Worshipful Company of Painter-Stainers

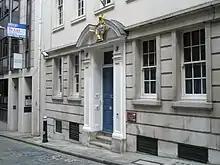
Painters' Hall

The Worshipful Company of Painter-Stainers is one of the livery companies of the City of London. An organisation of painters of metals and wood is known to have existed as early as 1283. A similar organisation of stainers, who generally worked on staining cloth for decorative wall hangings, existed as early as 1400. The two bodies merged in 1502; the new organisation was incorporated under a Royal Charter in 1581.